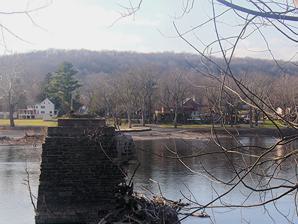
Building: Point Pleasant–Byram Bridge
Country: United States of America
Year built: 1855
Bridge in Hunterdon County, New Jersey Point Pleasant–Byram Bridge Point Pleasant–Byram Bridge pier in November 2008 Coordinates 40°25′26″N 75°03′42″W / 40.423899°N 75.061733°W / 40.423899; -75.061733 Crosses Delaware River Locale Point Pleasant , Bucks County , Pennsylvania and Byram , Hunterdon County , New Jersey Characteristics Design Truss bridge History Opened 1855 Rebuilt 1892 1903 Closed August 20, 1955 Location The Point Pleasant–Byram Bridge was a bridge that spanned the Delaware River between Point Pleasant , Bucks County , Pennsylvania and the Byram section of Kingwood , Hunterdon County , New Jersey . History and notable features This bridge was a four-span, steel structure that was built in 1903 after several previous predecessor bridges (built in 1855 as a wooden covered bridge and in 1892 as a first steel structure ) were wiped away by weather-related incidents. Funded by a private company, it was a toll bridge until 1919, when the Pennsylvania–New Jersey Joint Bridge Commission bought it. One of the most modern on the river, the bridge was the first bought in Hunterdon County, New Jersey. Flooding from Hurricane Connie and Hurricane Diane in 1955 wiped away the bridge once again, along with three others along the river. Unlike the Yardley–Wilburtha and Portland–Columbia Pedestrian Bridge , the Point Pleasant–Byram Bridge was never replaced and the piers remain in the Delaware River. Bibliography Dale, Frank Talbot (2003). Bridges Over the Delaware River: A History of Crossings . New Brunswick, New Jersey : Rutgers University Press . ISBN 0813532132 . References